Commandos (United Kingdom)

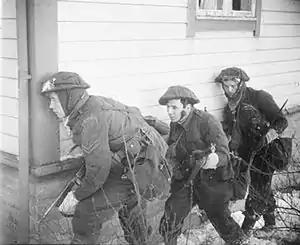
Commandos during Operation Archery – the man on the left is armed with a Thompson submachine gun

Another smaller Commando depot, known as the Commando Mountain and Snow Warfare training camp, was established at Braemar. This camp was run by two famous mountaineers: the depot commander Squadron Leader Frank Smythe and chief instructor Major John Hunt. The depot provided training for operations in Arctic conditions, with instruction in climbing snow-covered mountains, cliff climbing, and small boat and canoe handling. Training was conducted in how to live, fight, and move on foot or on skis in snowy conditions.